Garrick Tremain

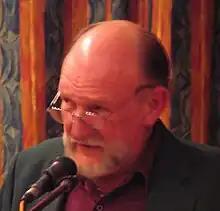
Garrick Tremain speaking at the Dunedin Public Library in September 2008

Garrick Tremain (born 1941) is a New Zealand cartoonist and painter living in Queenstown.